Emmanuel Strosser

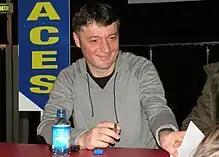
Emmanuel Strosser

Emmanuel Strosser (born 4 May 1965 in Strasbourg), the son of theatre director Pierre Strosser, is a French classical pianist.